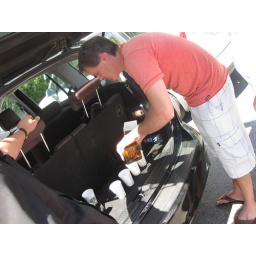
in paper cups of course.